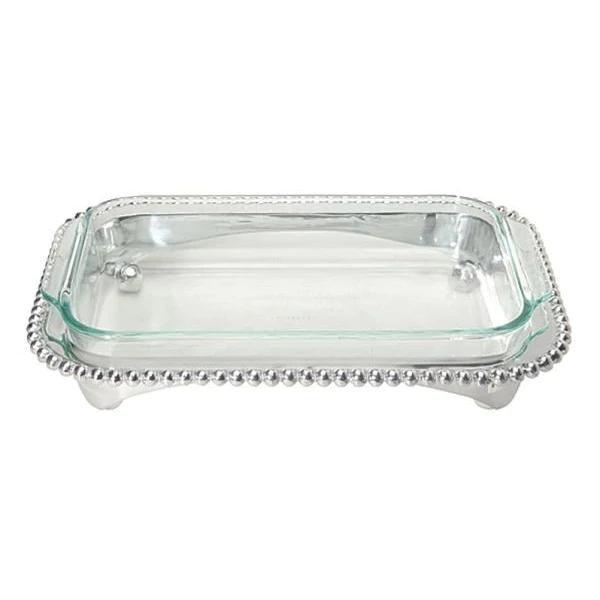
Mariposa Pearled Oblong Casserole Caddy with 3-Quart Pyrex
From oven to table, we embellished practical Pyrex with luxurious, handcrafted, aluminum pearls. The end result us a marriage of form and function, which is appropriate given that the Pearled Oblong Casserole Caddy makes an excellent wedding gift! Dimensions: 16" L x 11.75" W x 2.5"H Fine metal is handcrafted from 100% recycled aluminum. Slight “imperfections” and cooling marks are the hallmark of handmade goods. Occasional use of a non-abrasive metal polish will revive luster. We recommend Simichrome polish which is available from Mariposa or at a local hardware store. SERVEWARE All products are food-safe and will not tarnish. Handwash in warm water with mild soap and towel-dry immediately. Do not place in the dishwasher or microwave. Coat lightly with vegetable oil or spray to avoid staining. Avoid extended contact with water and acid-based foods. Cutting directly on the metal surface will scratch the finish. Warm to 350˚ for hot foods. Freeze or chill for summer entertaining. **Not recommended for enamel pieces Allow 1 - 6 weeks for items out of stock. In store pick up is free. Nation-wide shipping available. Complimentary gift wrap is available on most items. Leave us a note on checkout and we'll hand write and enclosure note for you. Need help? We are a small boutique that strives for excellent and fast customer service, so please feel free to call during store hours — (352)401-0800 Ocala or (352)672-6004 Gainesville, Florida 10 a.m to 6 pm E.S.T. or email us anytime at hello@ShopAgapanthus.com with questions about our items, your purchase, or shipping. We are here! 💙
Brand: Mariposa
Category: Home & Garden > Kitchen & Dining > Tableware > Serveware Accessories > Tureen Stands